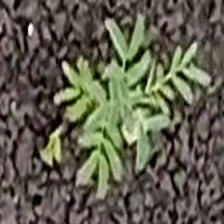
Weed species: Dwarf_cassia_(Chamaecrista pumila)